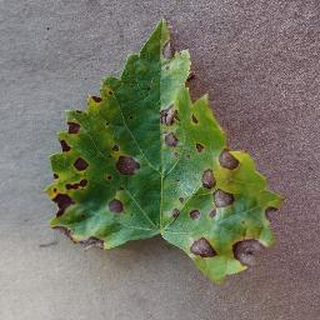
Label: grape_black_rot